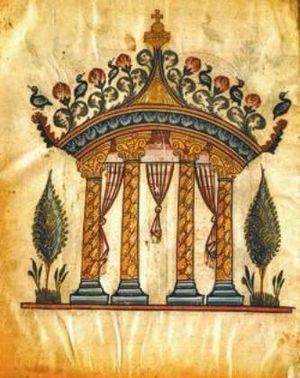
La miniature arménienne est l'expression particulière de la miniature en Grande-Arménie, en Petite-Arménie et dans la diaspora arménienne. Son apparition remonte à la création de l'alphabet arménien en Arménie, soit en l'an 405. Très peu de fragments de manuscrits enluminés des VIᵉ et VIIᵉ siècles ont survécu, le plus ancien conservé en entier datant du IXᵉ siècle. L'âge d'or se situe aux XIIIᵉ et XIVᵉ siècles, période de la formation définitive des principales écoles et tendances. Les plus éclatantes sont celles de Siounie, du Vaspourakan et de Cilicie. De nombreux manuscrits arméniens enluminés hors du pays d'Arménie ont aussi traversé les siècles. Malgré l'apparition de l'imprimerie arménienne au XVIᵉ siècle, la production de miniatures s'est prolongée jusqu'au XIXᵉ siècle et survit à travers la peinture et le cinéma arméniens modernes.